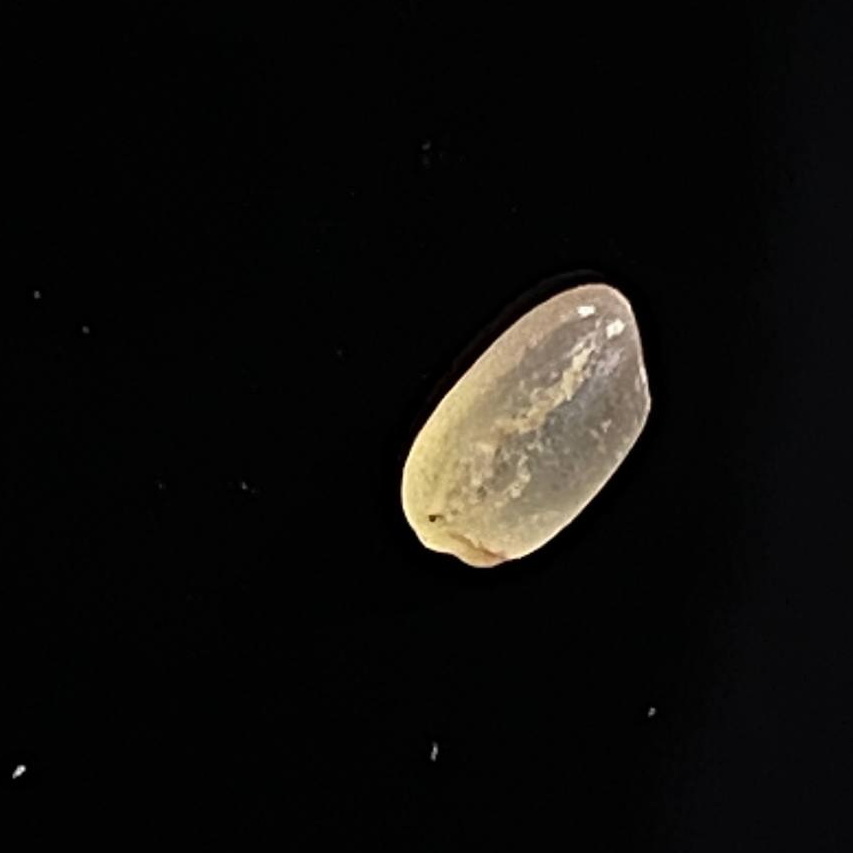
Rice variety: Gutisharna